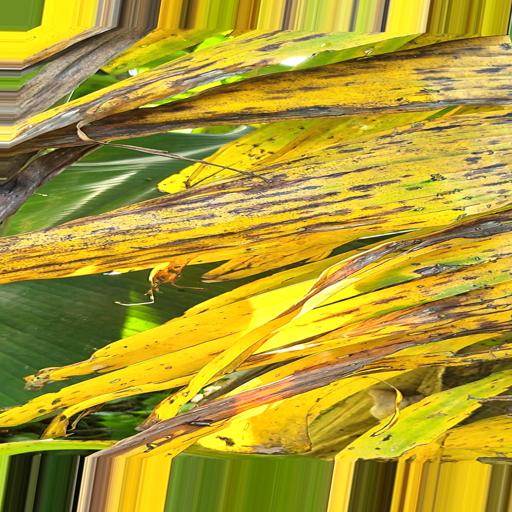
Label: panama_disease